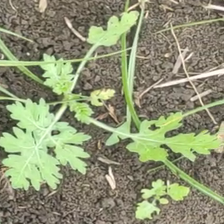
Weed species: Gajar_gavat_(Parthenium hysterophorus)